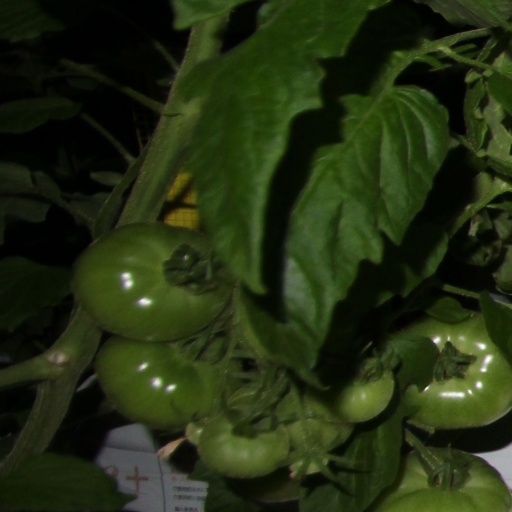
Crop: tomato